Monachoides vicinus

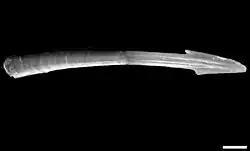
SEM image of lateral view of love dart of "Monachoides vicinus". The scale bar is 500 μm (0.5 mm).

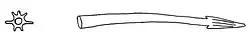
Drawing of love dart of Monachoides vicinus. Cross-section (on the left) and lateral view (on the right)

This species is protected in Hungary and some subpopulations are known to occur within protected areas. Although it inhabits a large area (300,000 km), due to its special habitat preference, the population is fragmented. The species' range is not satisfactorily explored and there are no data on population trend. However, forest habitats are known to be diminishing in that region and therefore one might suppose that number of subpopulations or the number of mature individuals are declining.